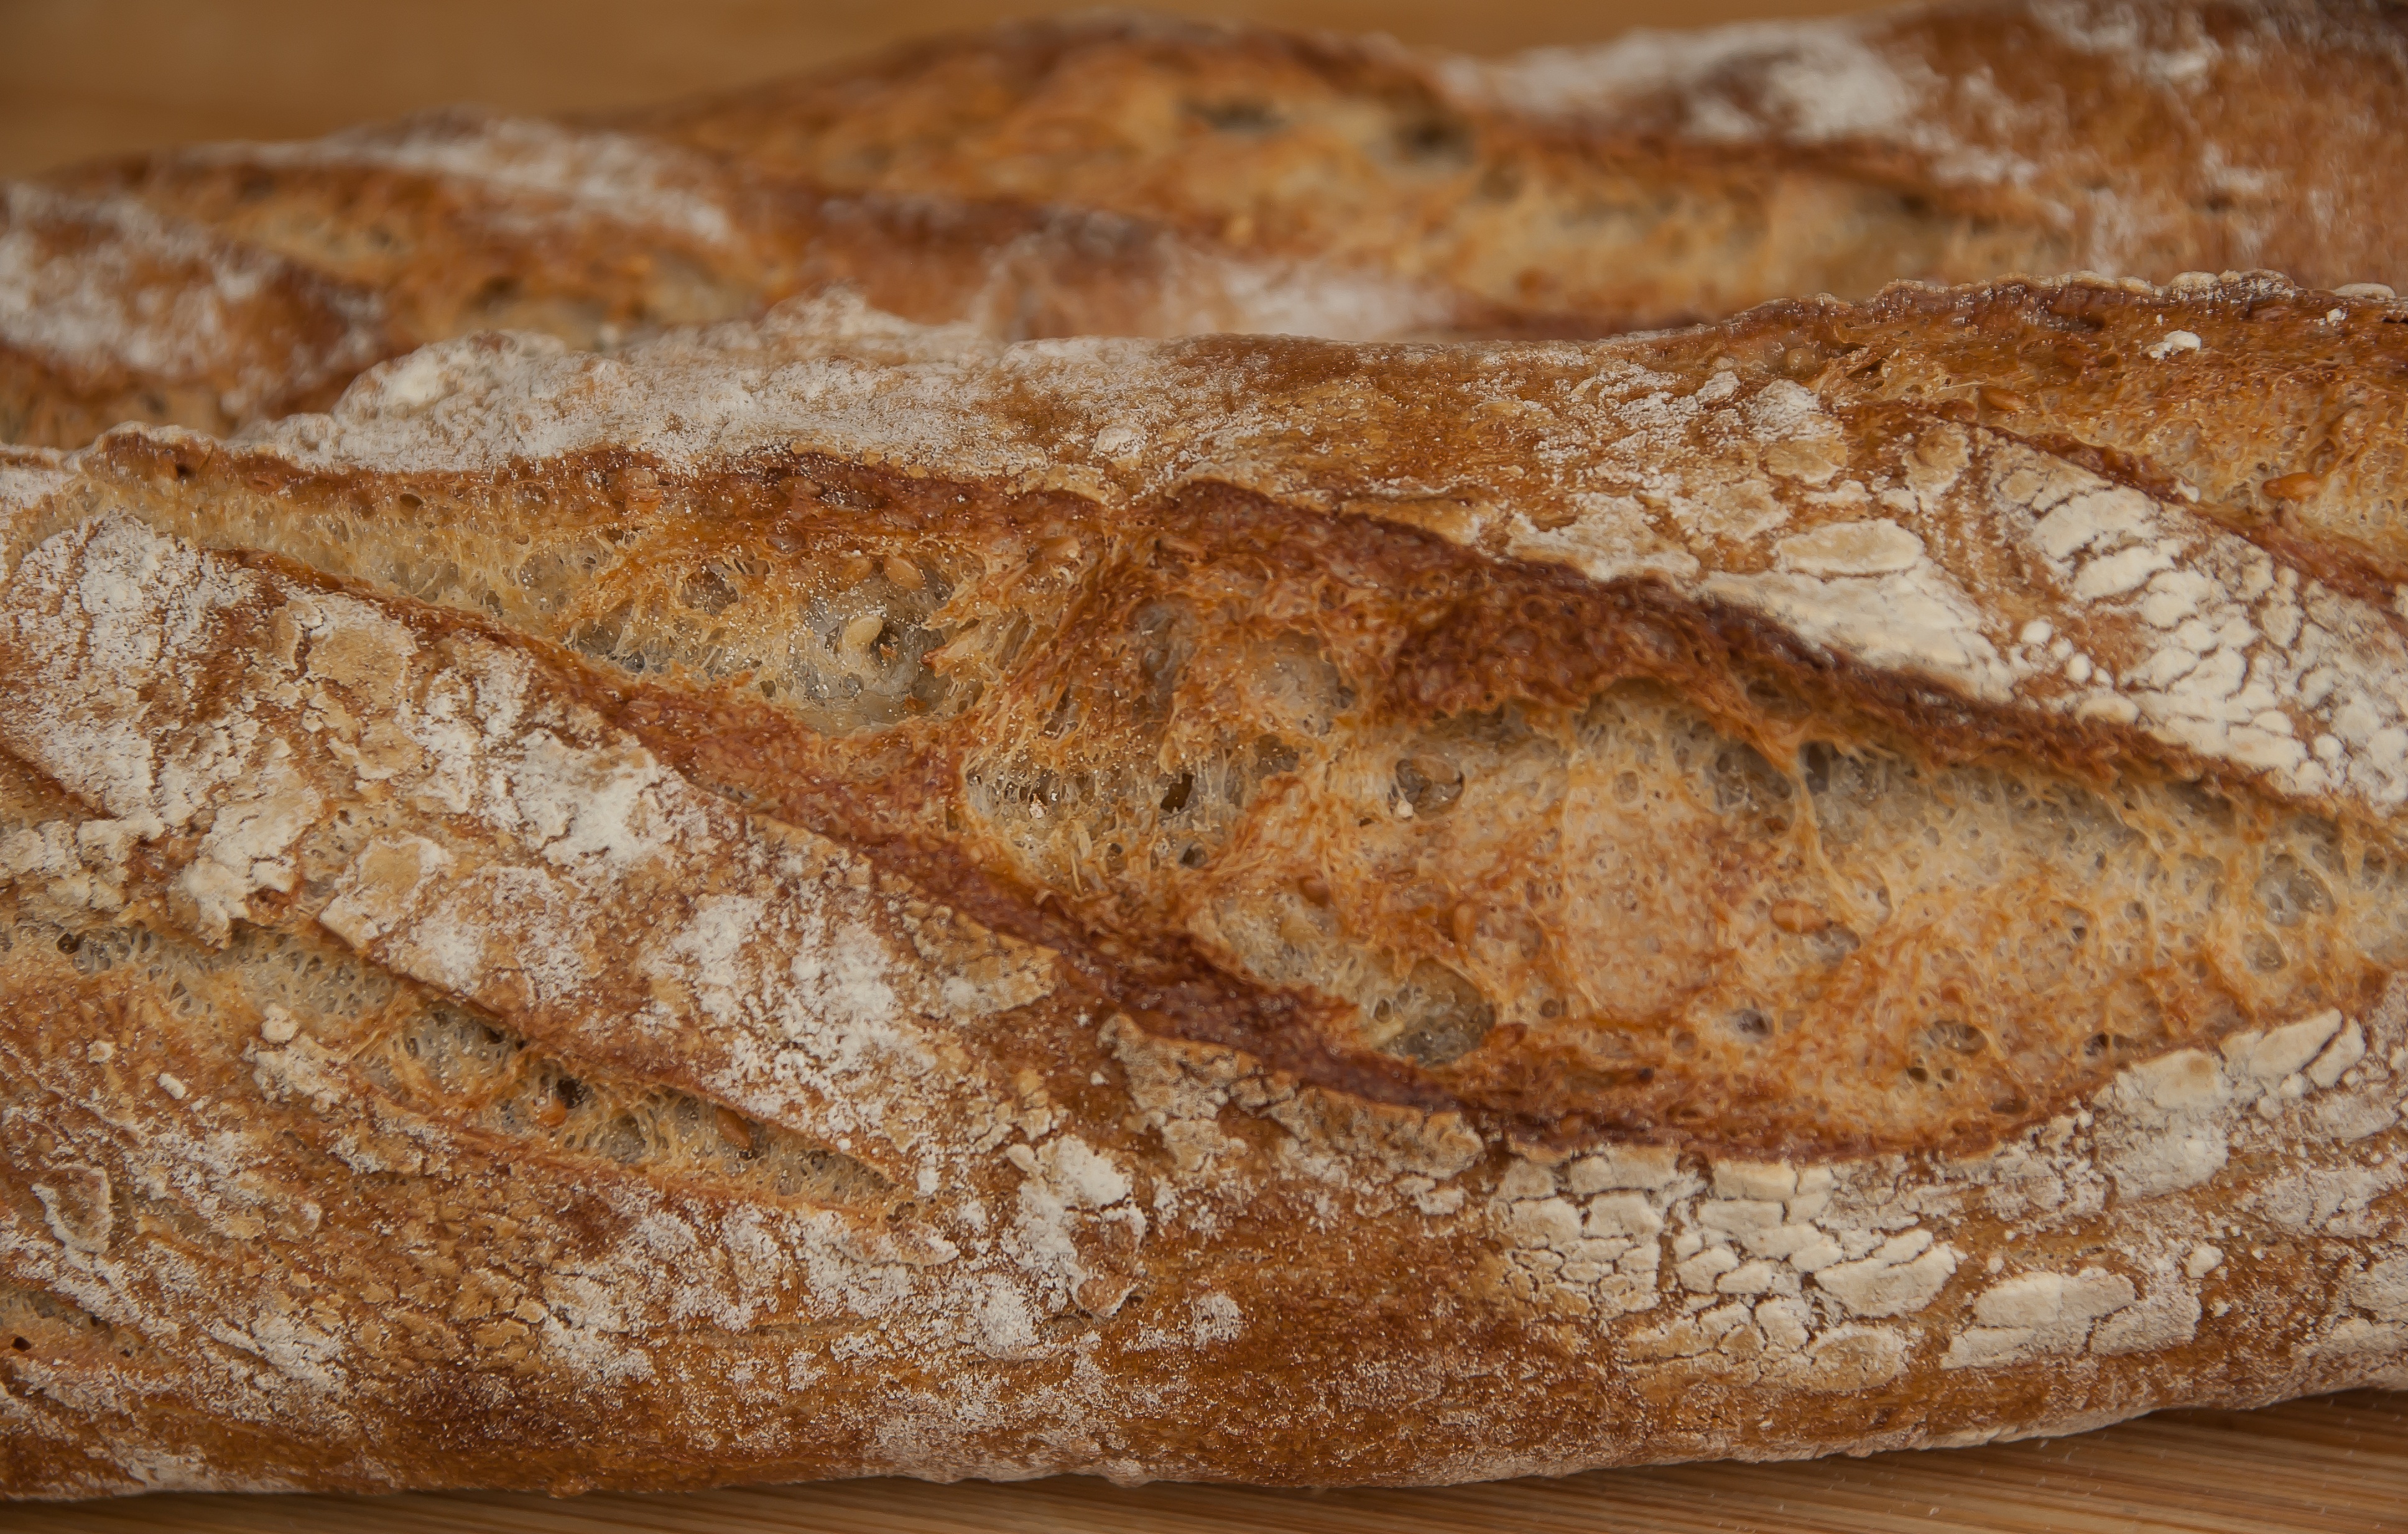
food, bread, bakery, baguette, sourdough, rye, ciabatta, stick, flour, baked goods, boulanger, brown bread, beer bread, rye bread, grass family, whole grain, sliced bread